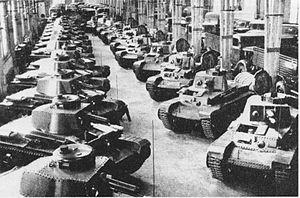
Panzerkampfwagen 35(t) est le nom donné par les Allemands au char d'assaut tchécoslovaque LT vz 35 conçu par Škoda Holding.
La Škoda Holding, héritière du patrimoine et du nom des usines Škoda, était une des plus grandes entreprises industrielles de l'Autriche-Hongrie et ensuite de la Tchécoslovaquie, un des États qui lui succéda. Ce fut l'un des plus grands conglomérats de l'Europe au XXᵉ siècle.